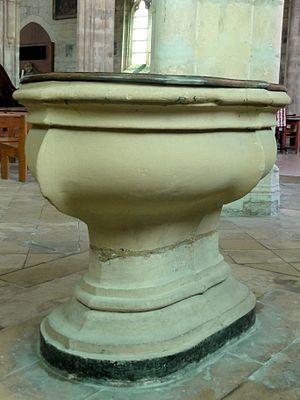
Bas-côté nord, fonts baptismaux.
L'église Notre-Dame de Chambly est une église catholique paroissiale située au cœur de la ville de Chambly, en France. Selon la tradition, l'impulsion pour sa construction a été donnée par saint Louis, quand il a séjourné dans la ville en 1248. Le chantier n'est apparemment pas lancé tout de suite, mais vers 1260 seulement. Il commence par le chœur, et se termine par la nef vers 1280 environ. Le chœur et ses chapelles adoptent un parti conservateur pour l'époque et affichent un style gothique rayonnant à son apogée, comme au moment de la construction de la Sainte-Chapelle, mais les fenêtres du transept et de la nef indiquent le style rayonnant tardif. En même temps la belle homogénéité de l'ensemble de l'église, la cohérence du plan et l'absence de marques d'interruption des travaux indiquent une progression rapide du chantier, et permettent de conclure à un achèvement vers 1280 environ. Avec une longueur de 53 m et une largeur de 20 m, l'église de Chambly représente l'une des principales réalisations rayonnantes de la région. L'édifice séduit par la clarté de sa conception, sa régularité, son élégance sévère et ses justes proportions.